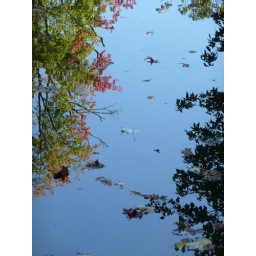
The lake behind our friends' house in Toano, Va.